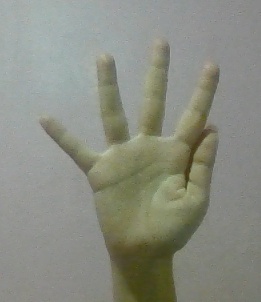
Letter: sheen